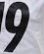
Number: 9